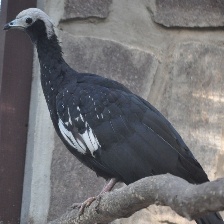
Species: BLUE THROATED PIPING GUAN
Scientific name: PIPILE CUMANENSIS